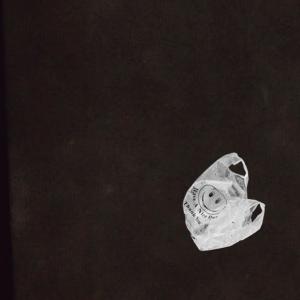
Label: plasticbags